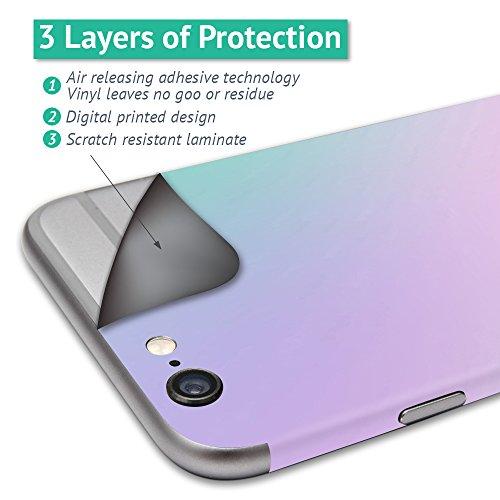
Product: MightySkins Skin Compatible with DJI Spark Drone & Controller - Color Bugs | Protective, Durable, and Unique Vinyl Decal wrap Cover | Easy to Apply, Remove, and Change Styles | Made in The USA
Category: Toys & Games | Hobbies | Remote & App Controlled Vehicles & Parts | Remote & App Controlled Vehicles | Quadcopters & Multirotors
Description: SET THE TREND: Show off your unique style with MightySkins for your DJI Spark Drone and Controller Don’t like the Color Bugs skin We have hundreds of designs to choose from, so your Spark Drone and Controller will be as unique as you are.
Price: $24.99